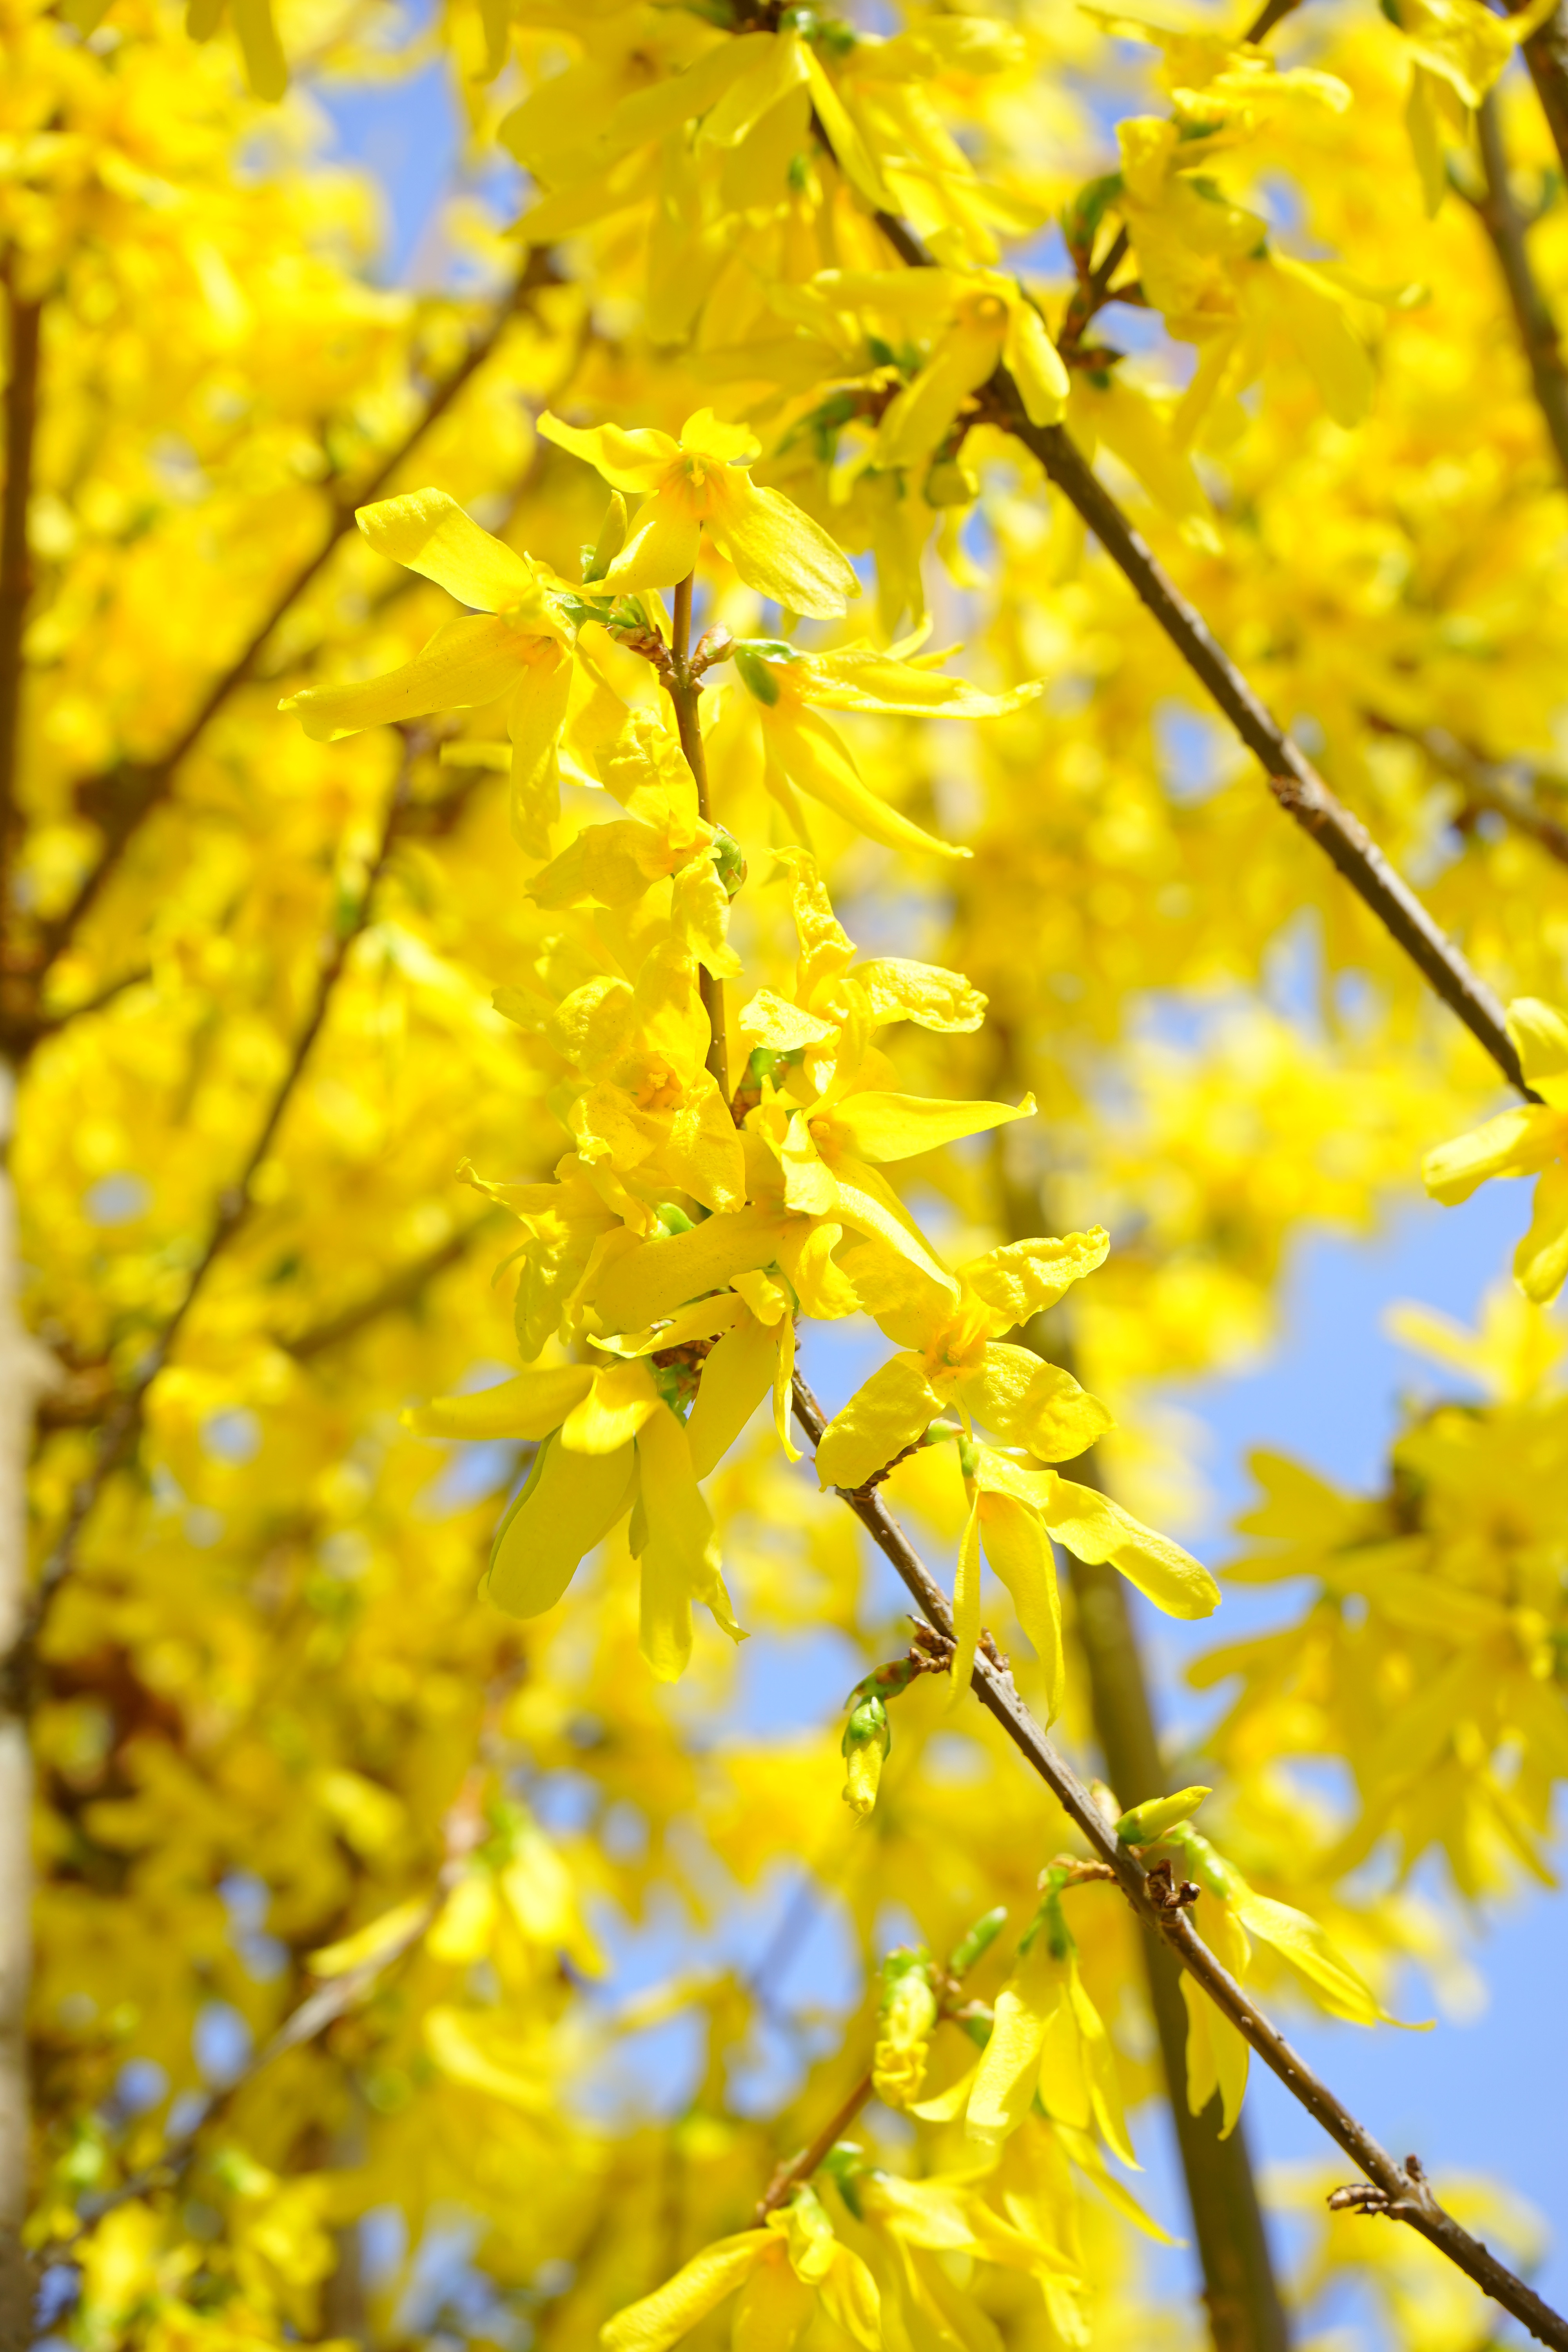
tree, branch, blossom, plant, sunlight, leaf, flower, bloom, bush, food, spring, produce, autumn, yellow, season, rapeseed, maple tree, flowers, shrub, branches, deciduous, forsythia, ornamental shrub, golden yellow, flowering plant, maidenhair tree, olive crop, gold lilac, golden bells, oleaceae, forsythia flowers, stangenblueter, forsythia intermedia, woody plant, land plant